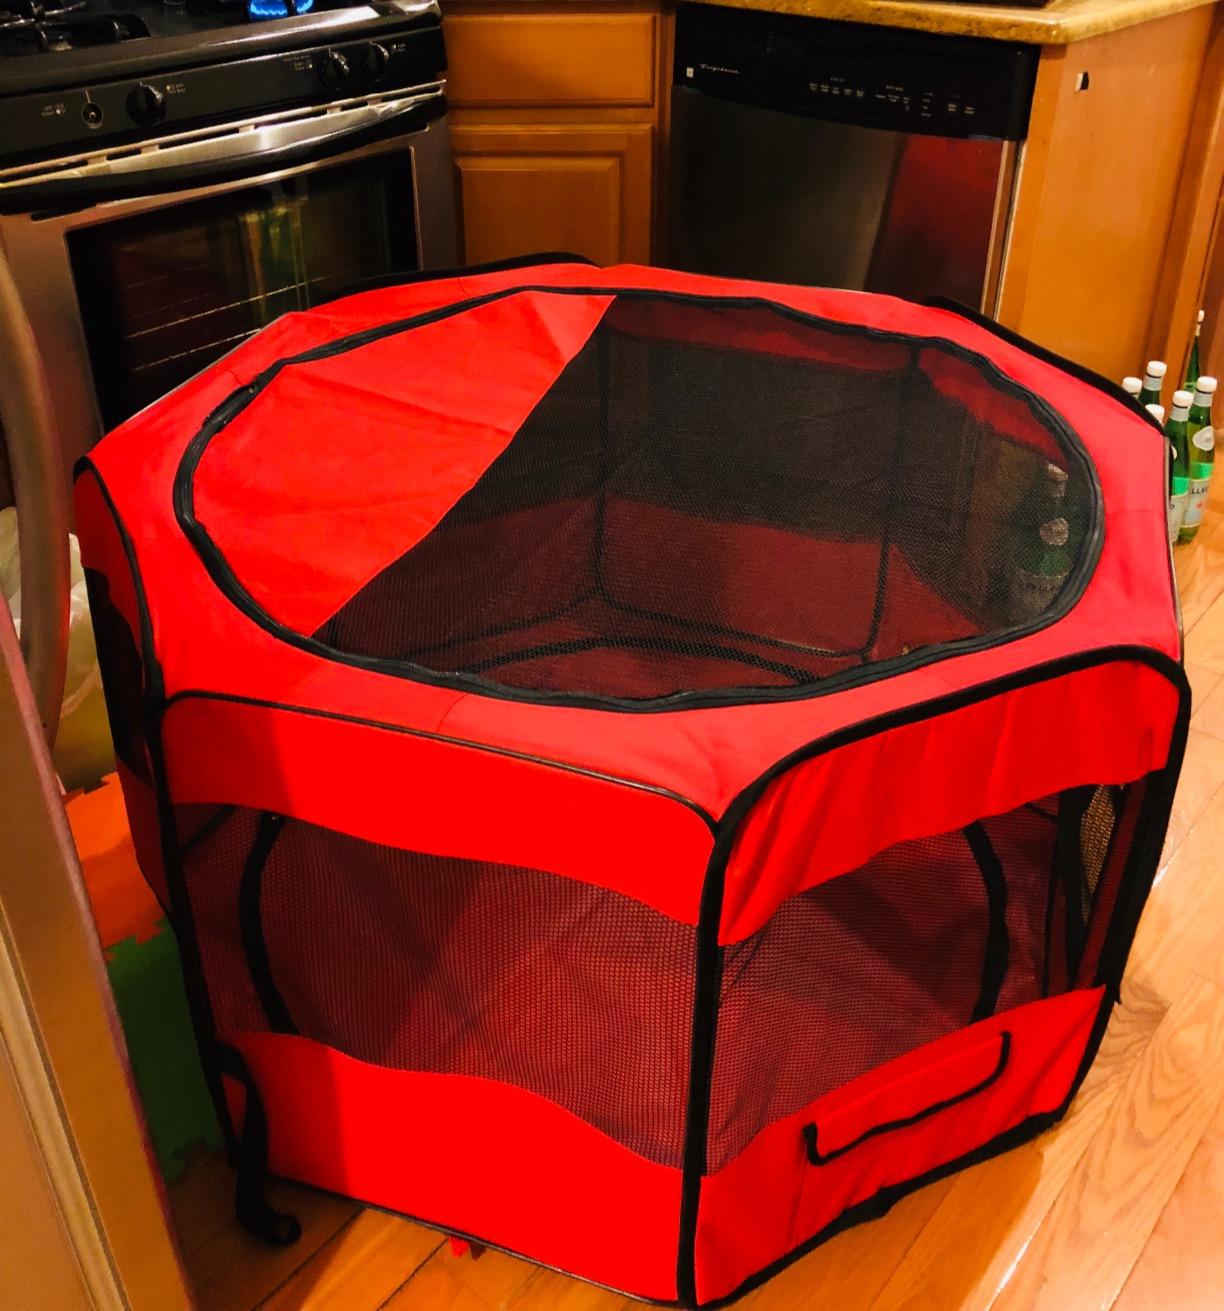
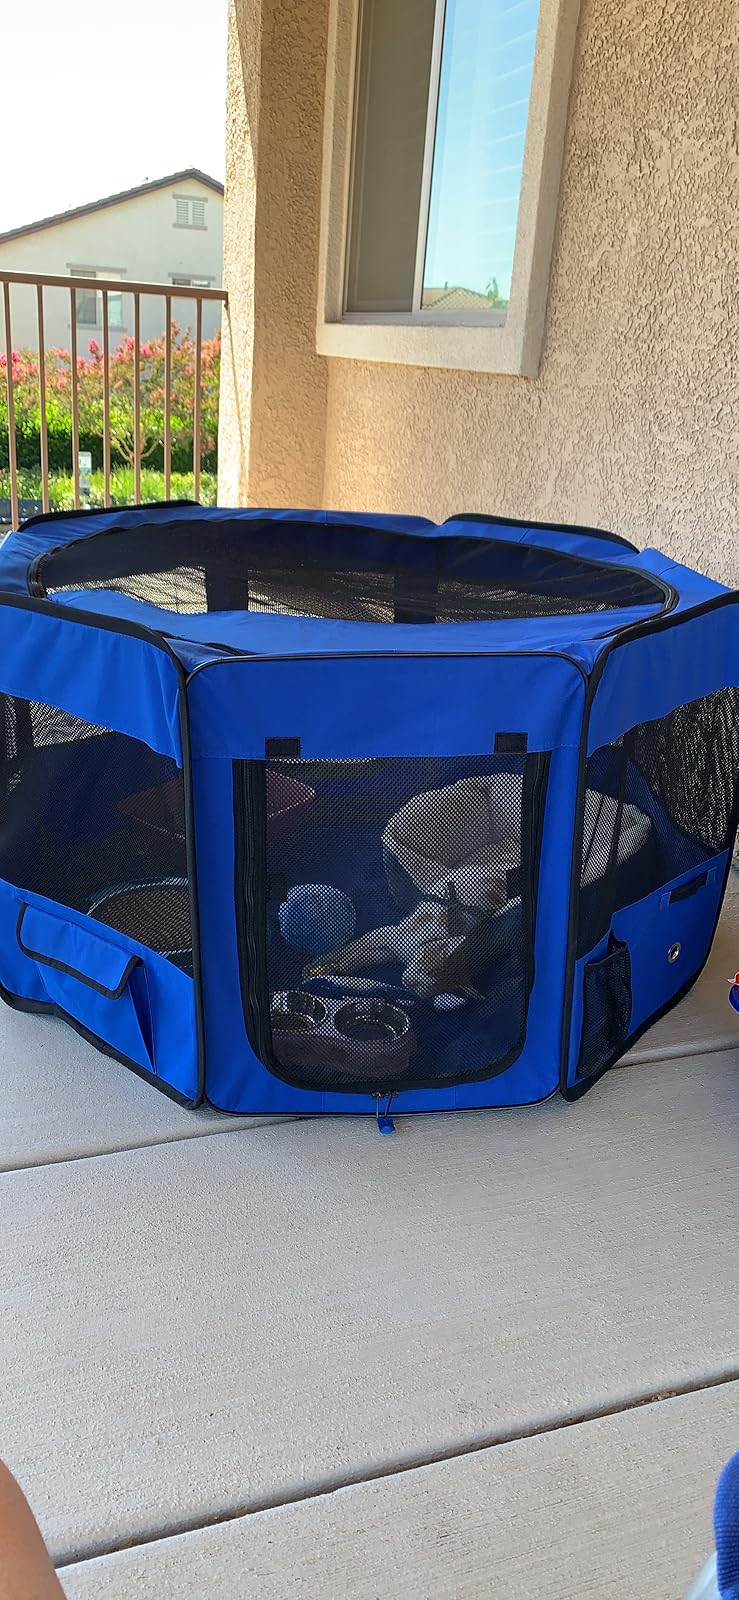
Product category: items_kennel
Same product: no